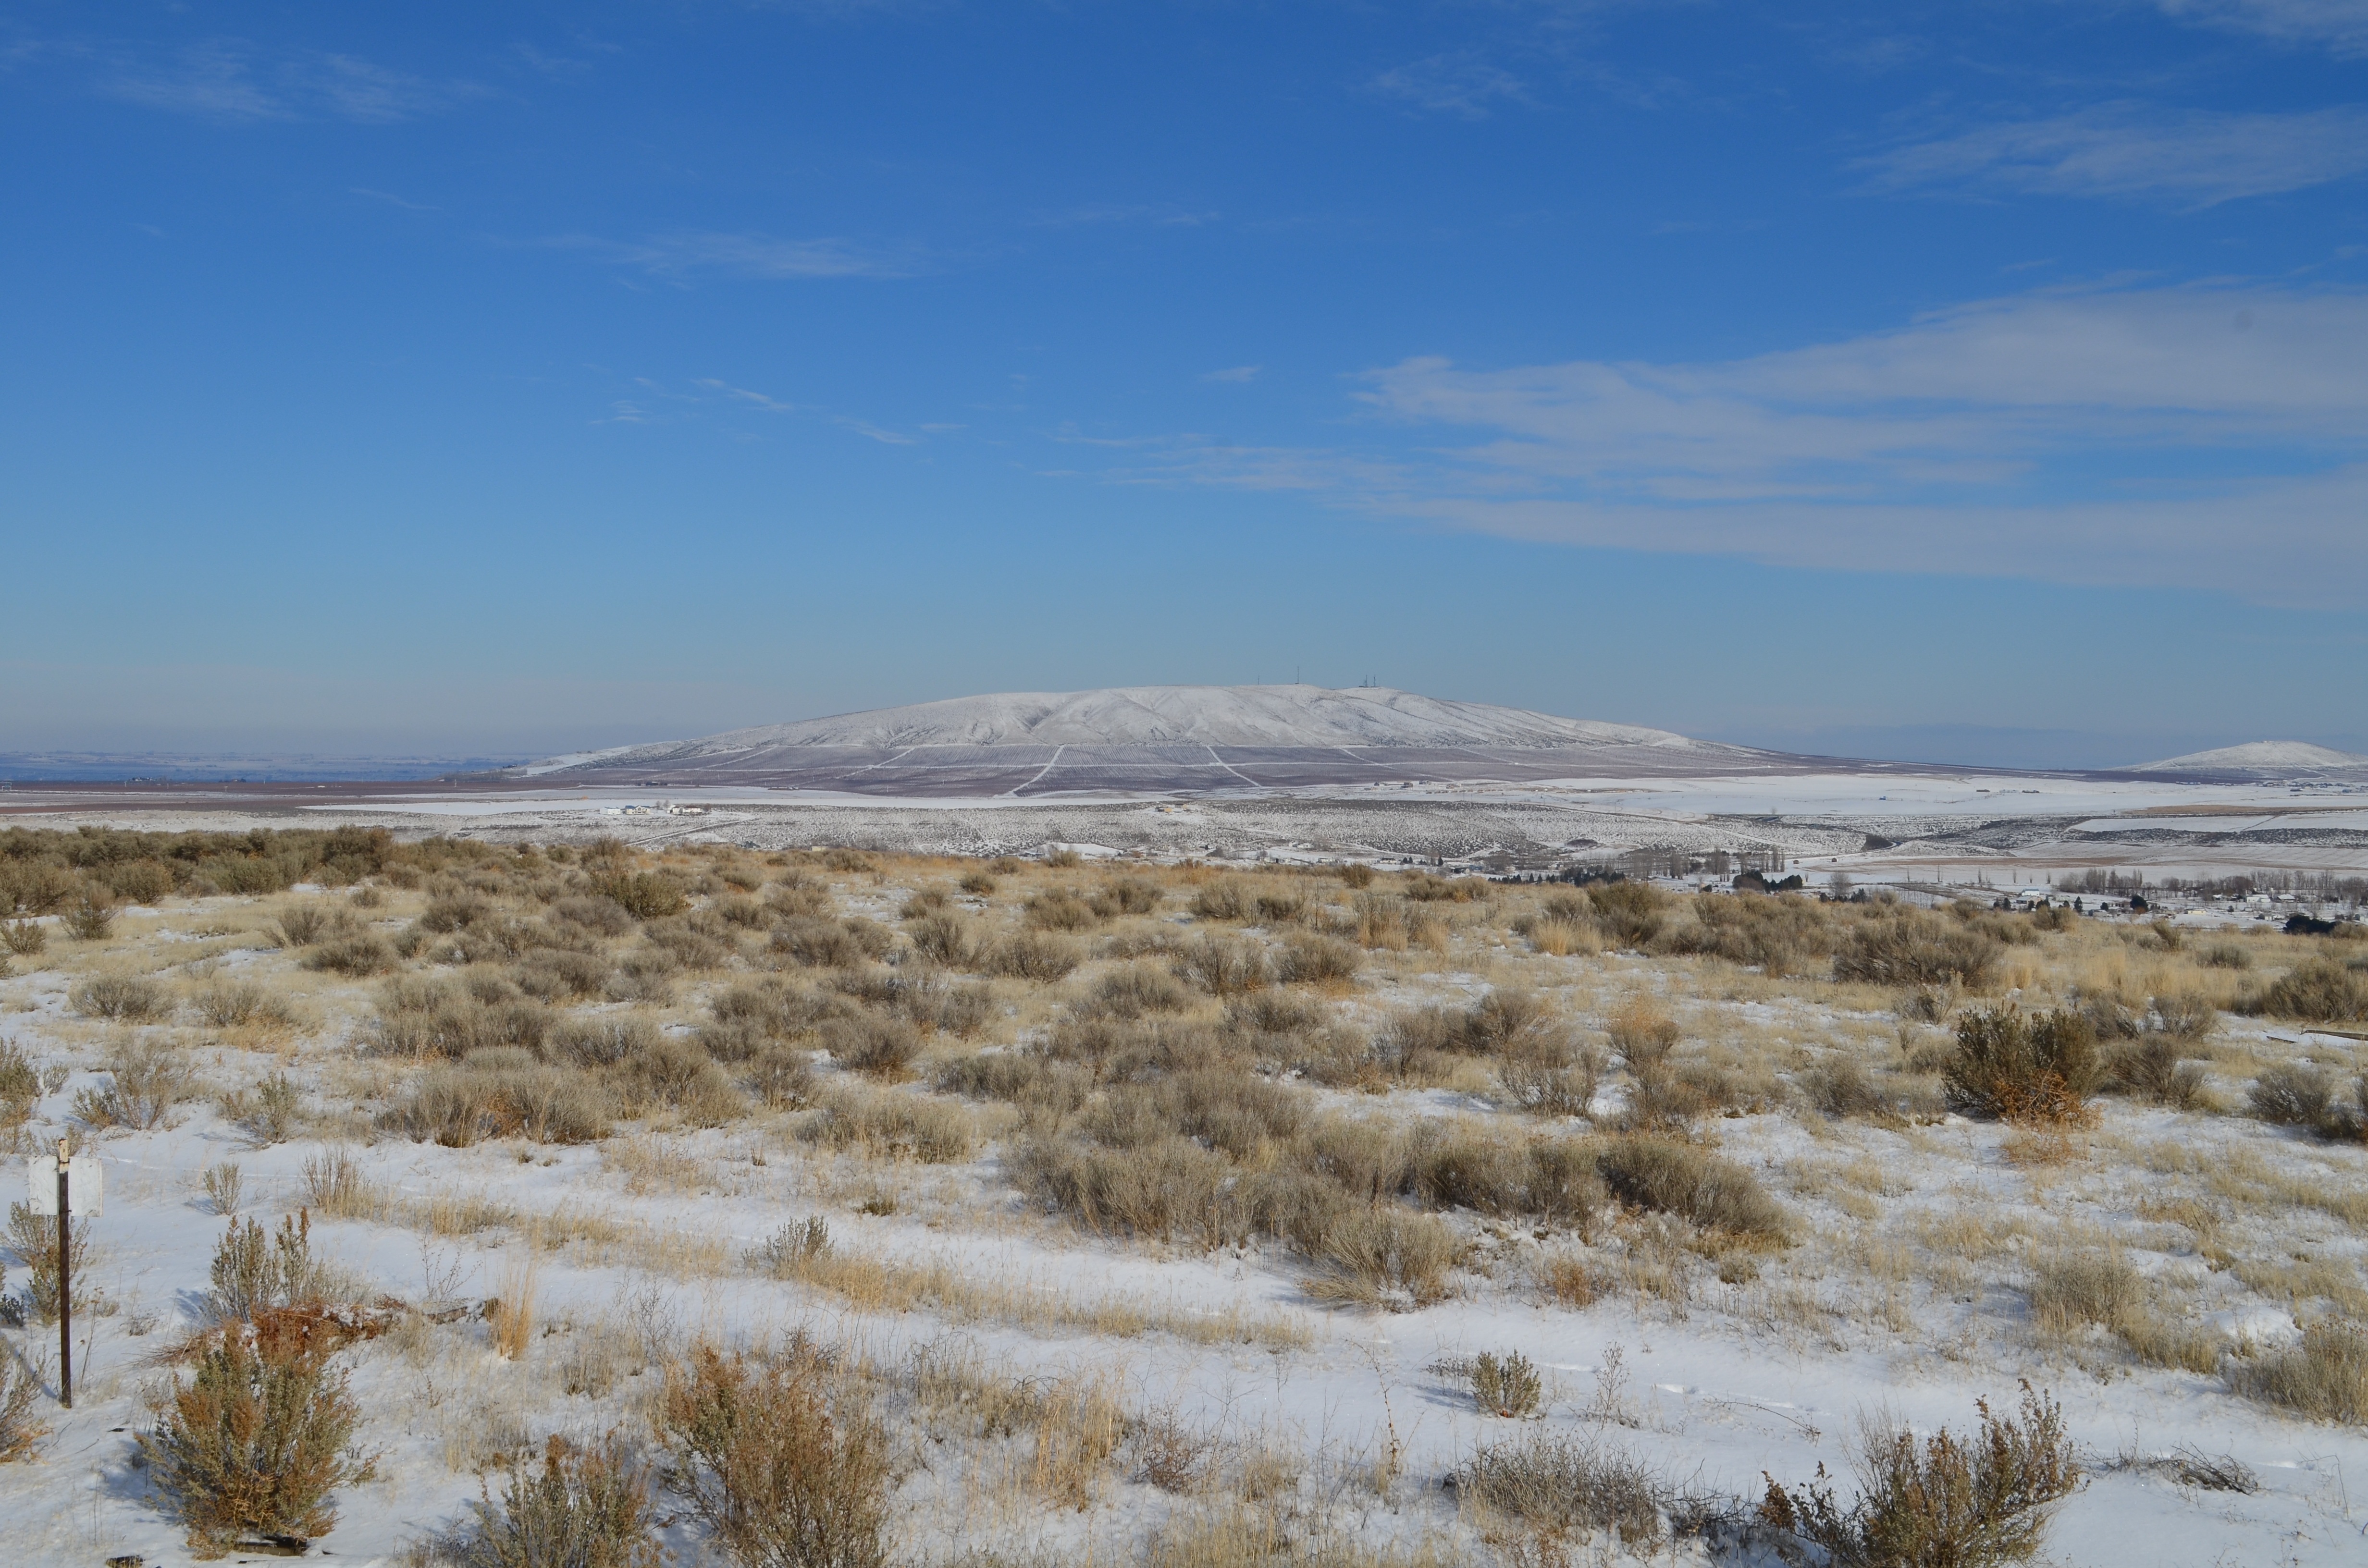
landscape, nature, sand, wilderness, mountain, snow, winter, prairie, hill, desert, frost, valley, weather, season, plain, desert landscape, northwest, wetland, plateau, habitat, ecosystem, tundra, steppe, sagebrush, eastern washington, natural environment, geographical feature, aeolian landform